Maine Air National Guard

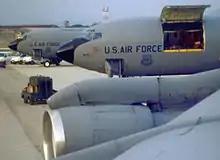
KC-135Es of the 101st Air Refueling Wing at Pisa Airport, Italy, 1996

The 132d was placed under the organization of the 67th Fighter Wing with headquarters at Logan Airport, Boston, Massachusetts (USA). The Maine 101st Fighter Group was federally recognized on 4 April 1947 with station at Camp Keyes, Augusta, Maine. Additional units of the 101st FG were organized and federally recognized. These units were: